Demoralization (warfare)

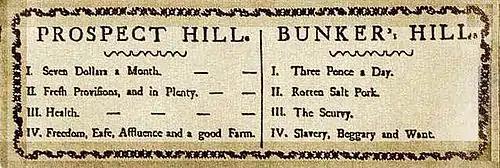
American Revolutionary War leaflet attempting to demoralize British troops by showing distinctions in the quality of life between the two sides.

In an environment in which two belligerents compete, the chances of success greatly diminish if those whose actions are necessary lack faith in the justness of the cause or its chance for success or are discouraged, morally defeated, disconsolate, antagonistic, sullen, inattentive, or lazy. Demoralization can be used to lessen the chances of success for an opponent by fostering these attitudes, and it can generally be done in one of two ways: demoralization through objective conditions or demoralization through perception.